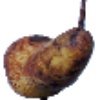
Label: pear_abate